Downtown Omaha

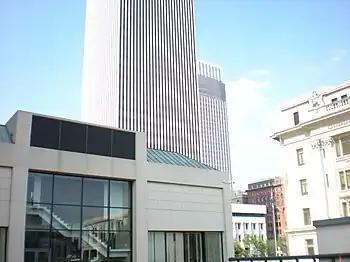
View from city hall plaza; buildings in view are Woodmen Tower, One First National Center, and the Omaha National Bank Building.

The Old Market Historic District is bordered by Farnam Street on the north to Leavenworth on the south, from South 10th Street on the east to South 14th Street on the west. The Omaha Rail and Commerce Historic District is bounded by Jackson, 15th and 8th Streets, as well as the Union Pacific main line. Both are also listed as historic districts on the National Register of Historic Places. Downtown Omaha is also the site of the largest single loss of buildings included on the National Register of Historic Places to date. All of the 24 buildings in the Jobbers Canyon were demolished in 1989, to be replaced by the ConAgra headquarters and Heartland of America Park. The Warehouses in Omaha Multiple Property Submission brings together several historic locations around Downtown Omaha, as well.